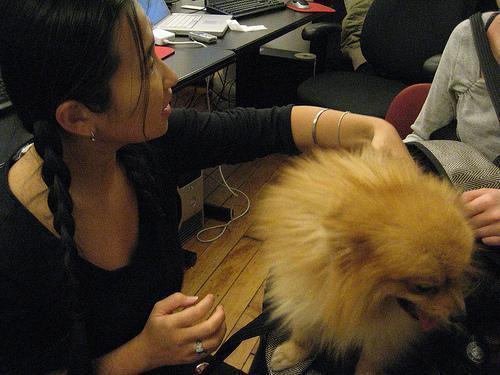
Pomeranian